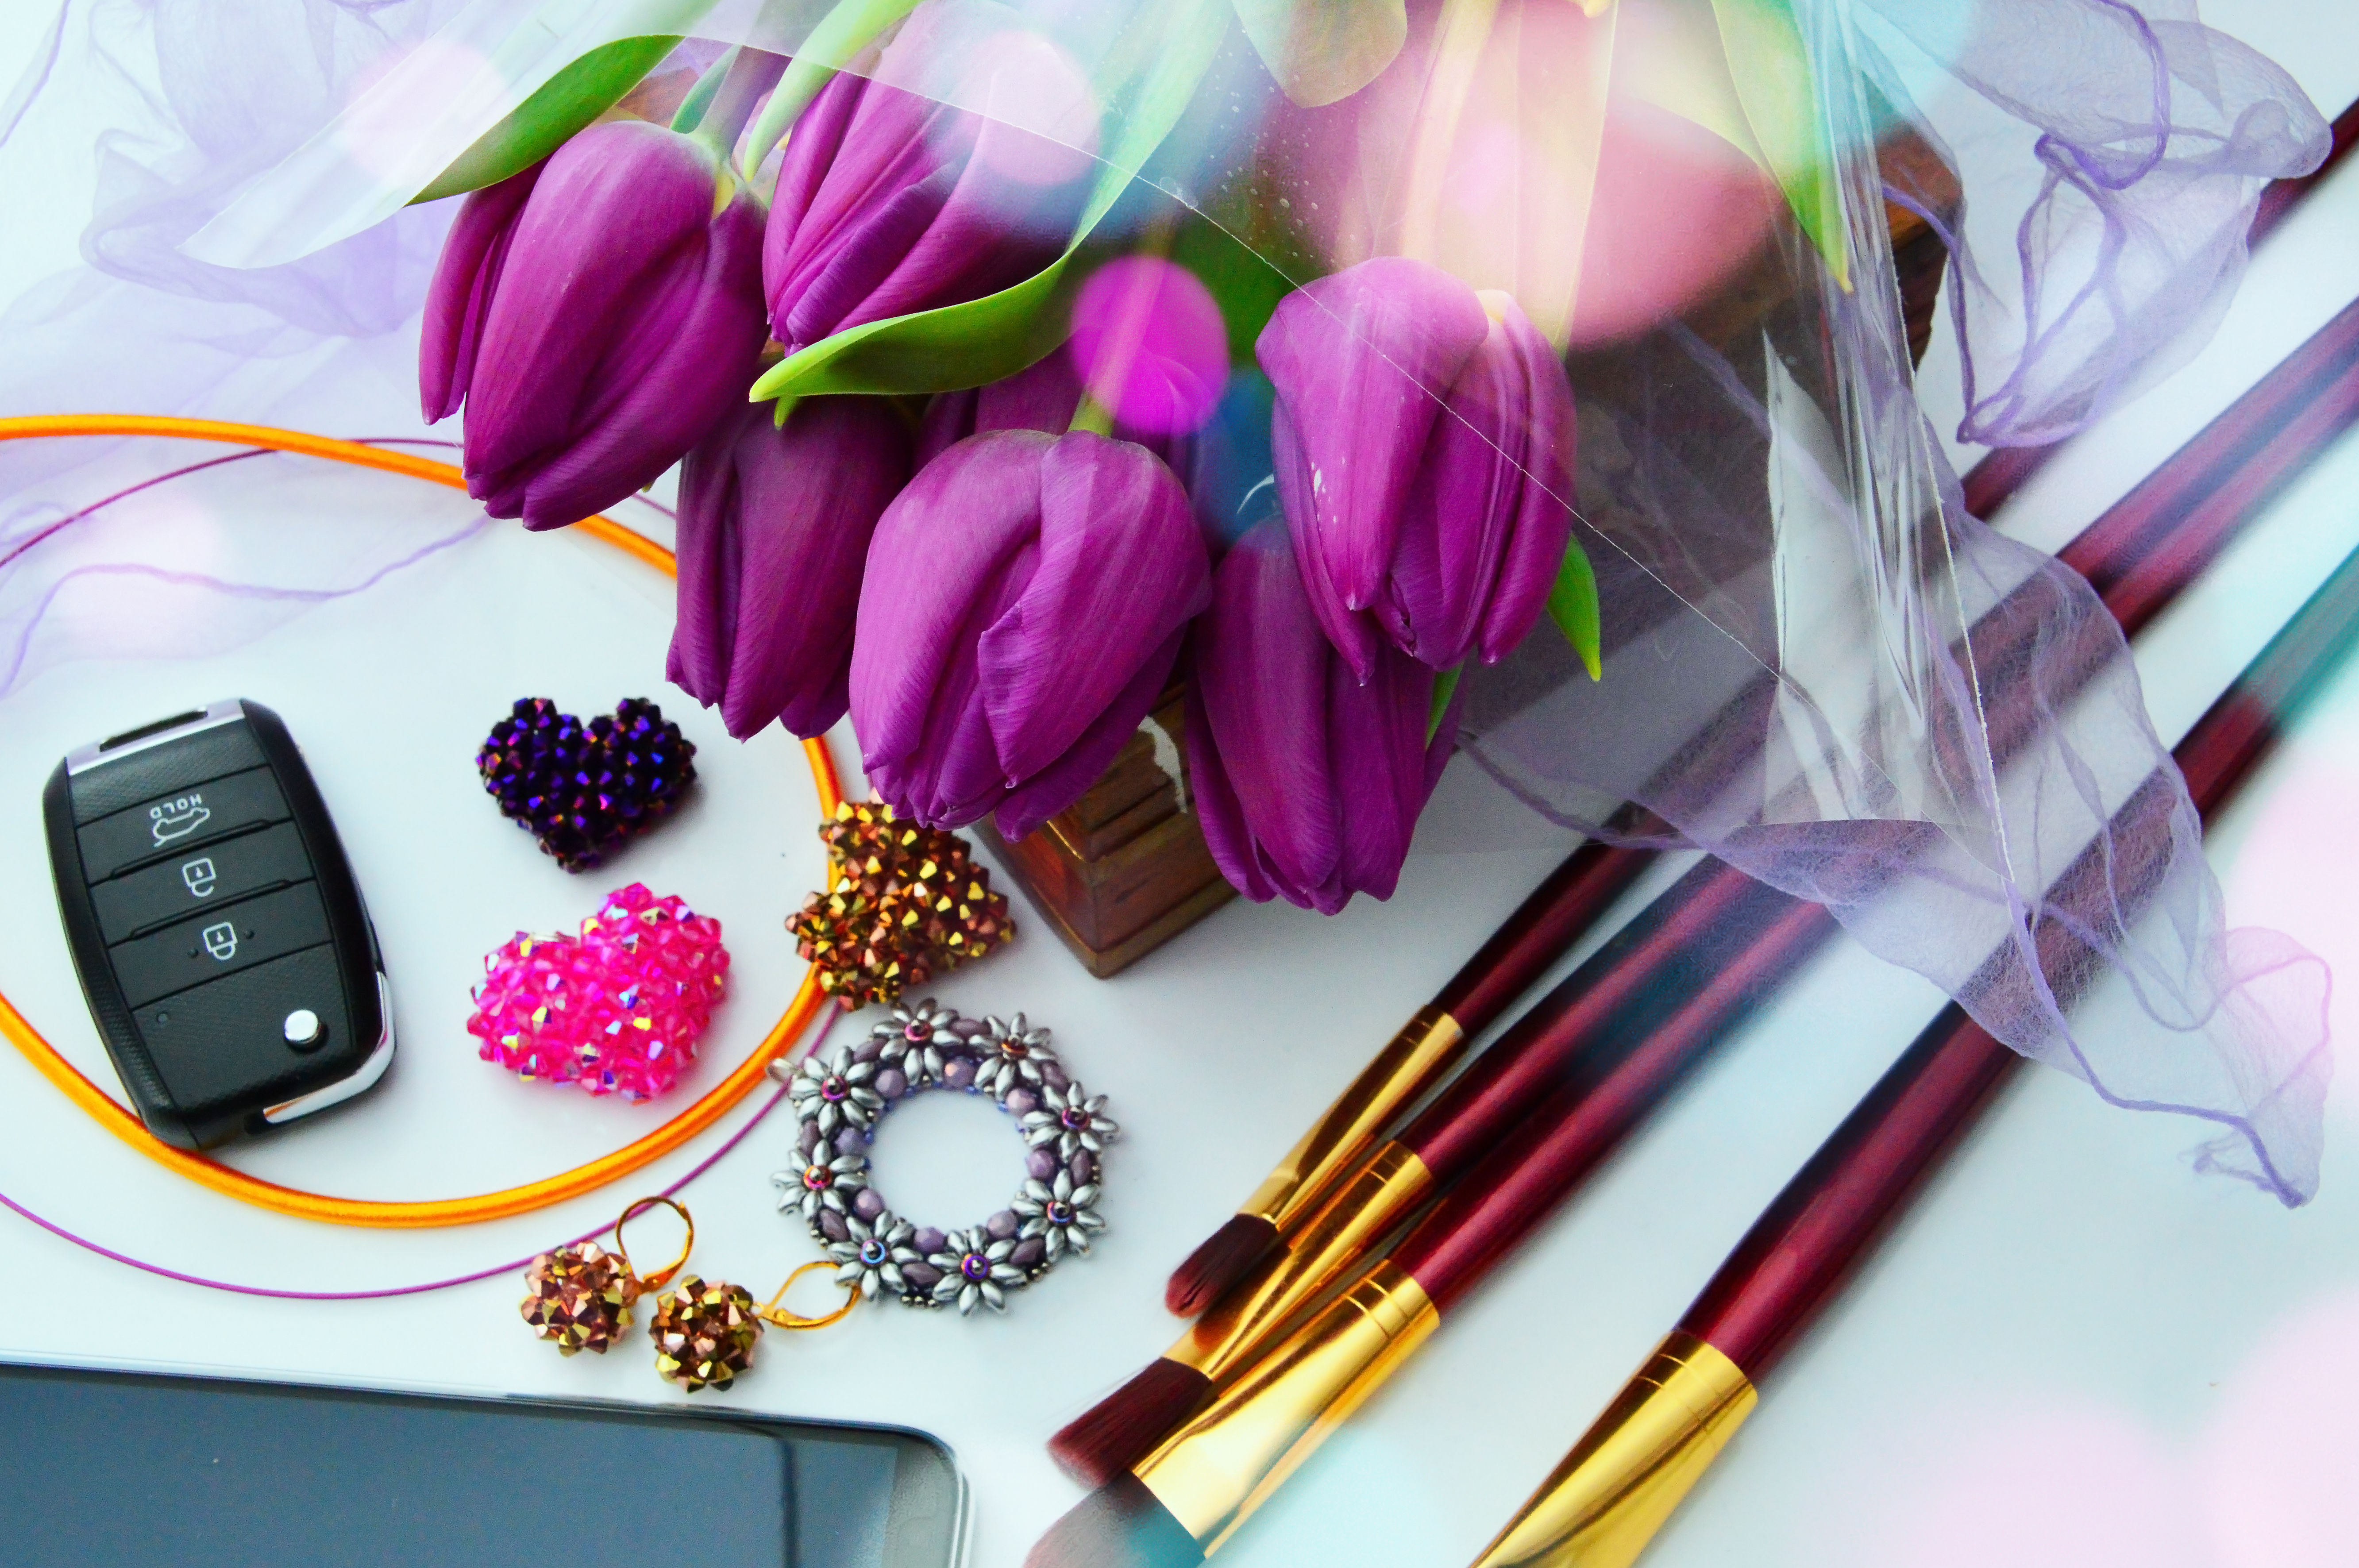
tulips, purple, background, bouquet, flower, nature, black, bunch, beautiful, fresh, green, beauty, spring, floral, blossom, isolated, flowers, red, white, natural, colorful, bright, plant, season, love